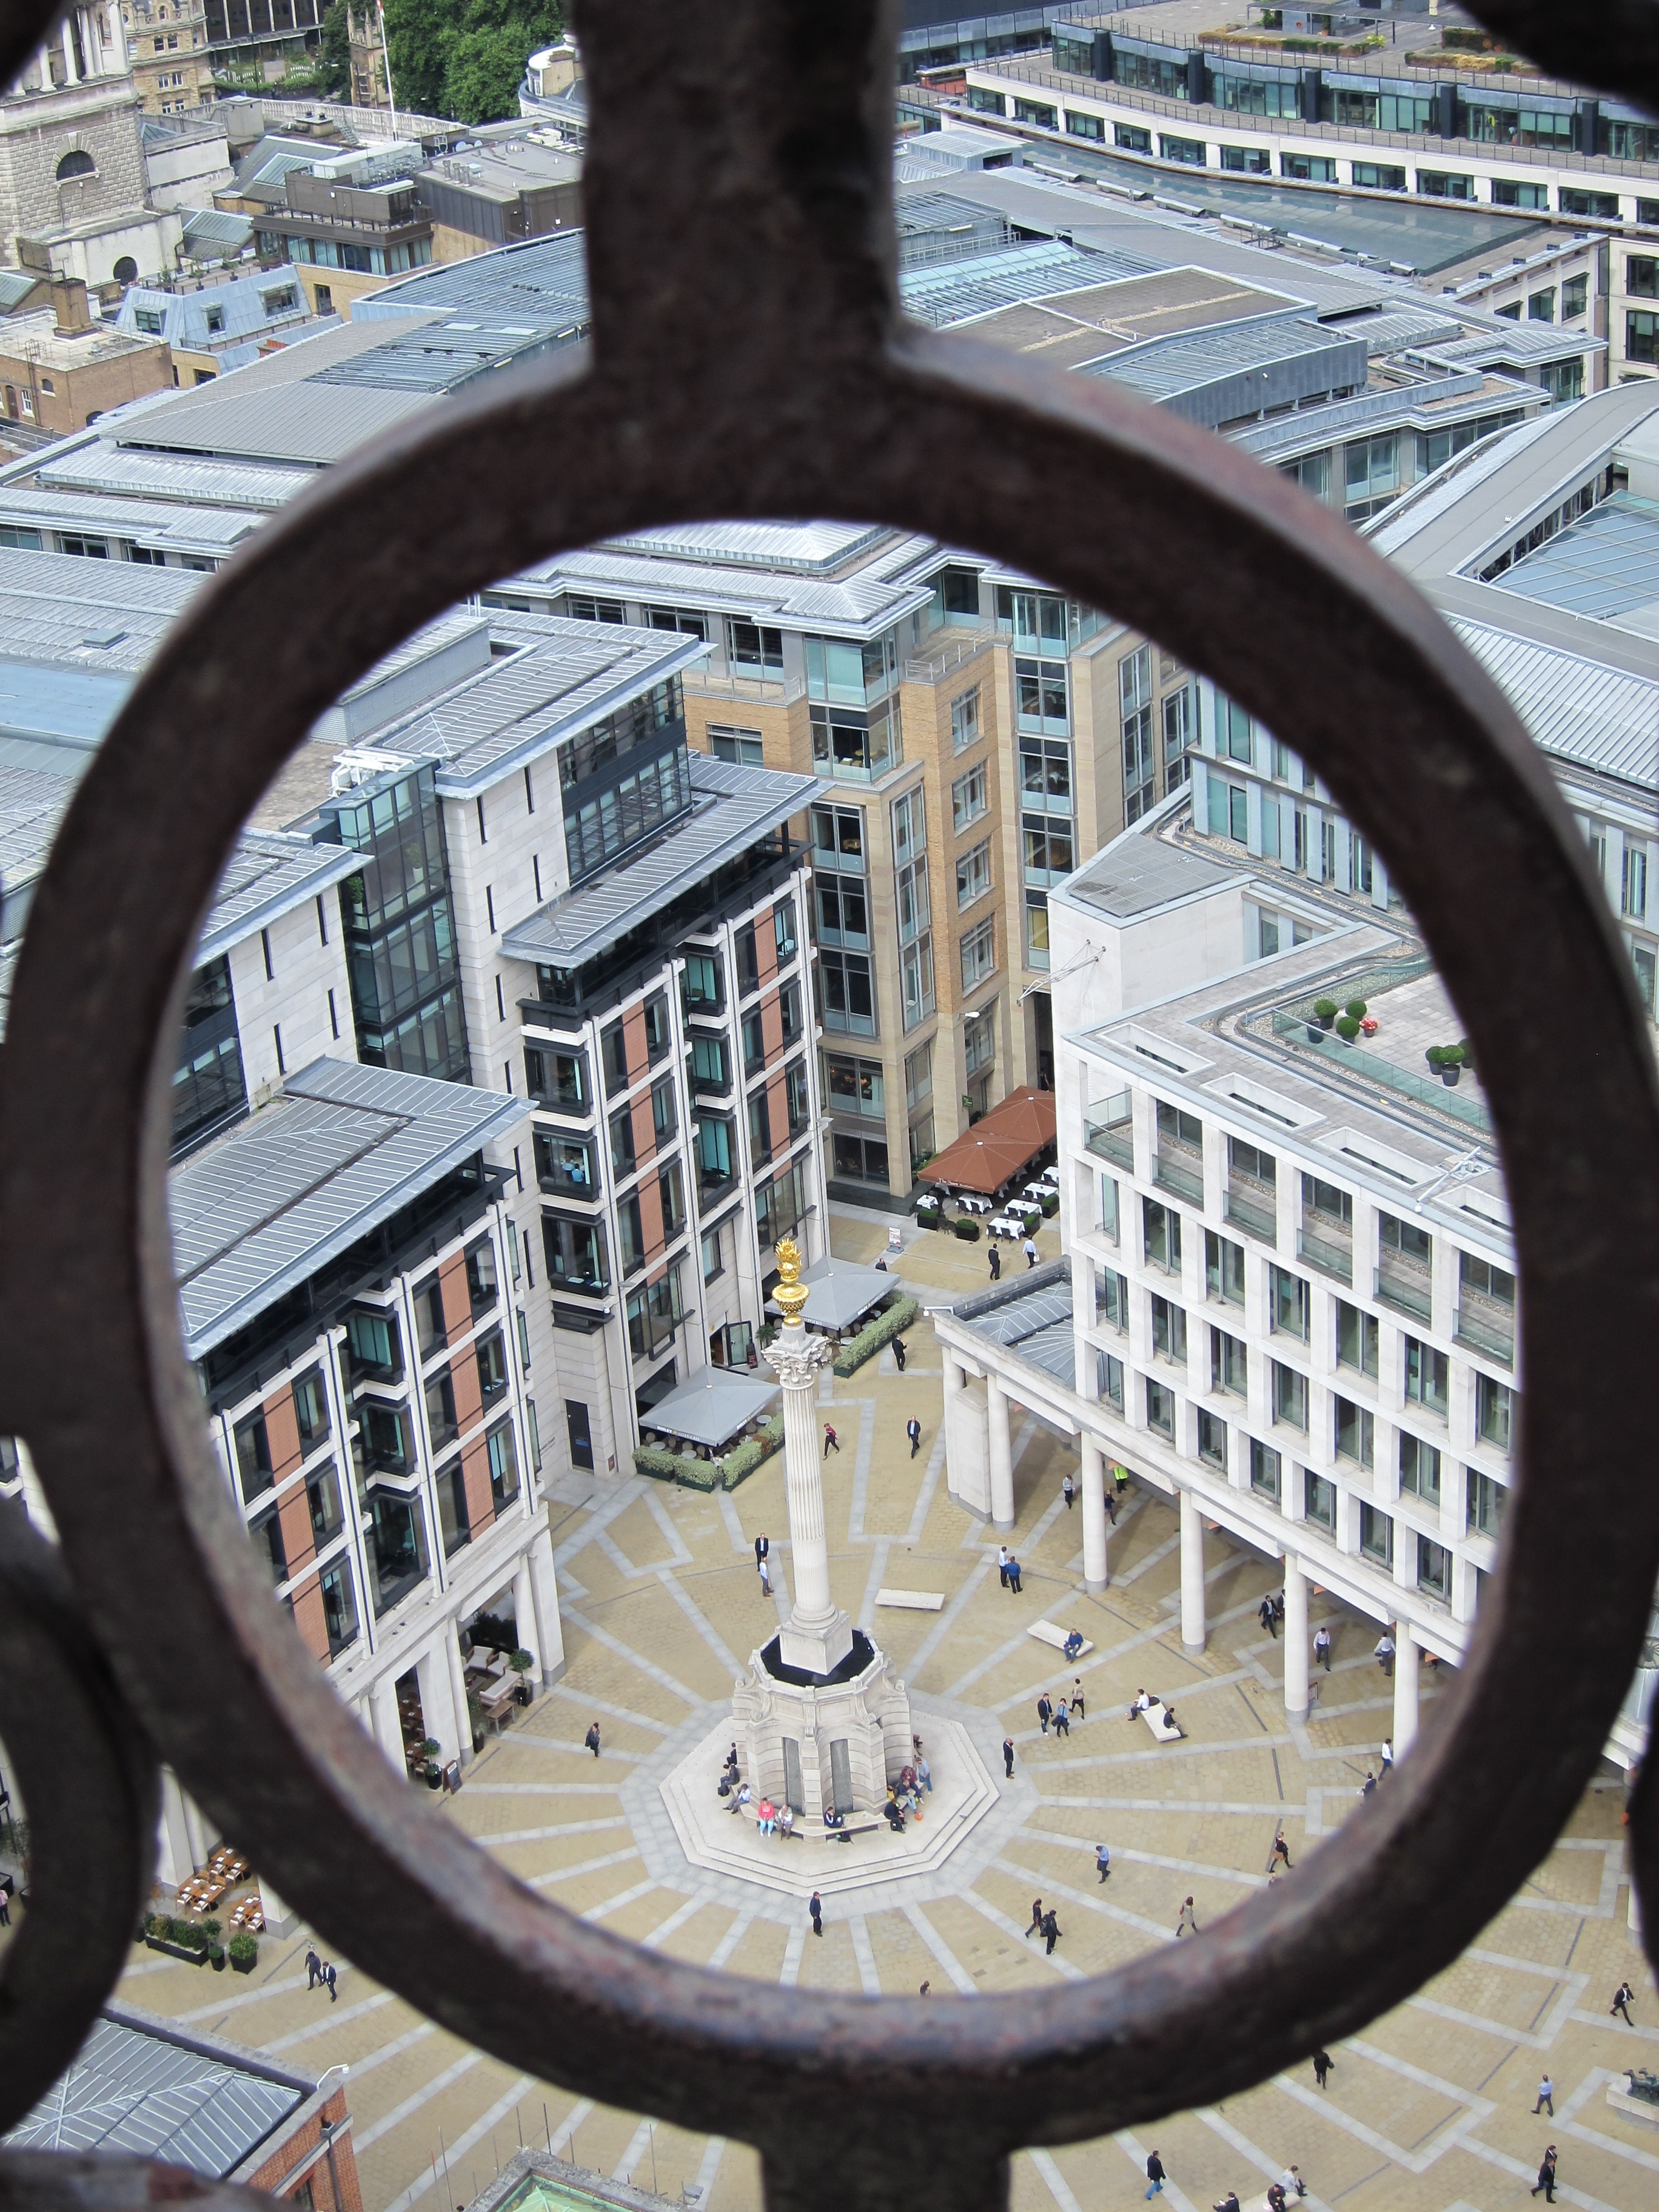
architecture, view, city, monument, arch, landmark, cathedral, england, sculpture, london, art, iron, dome, st paul, urban area, st pauls cathedral